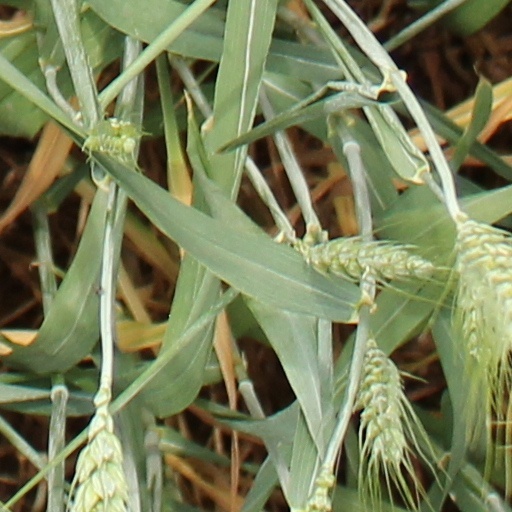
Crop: wheat